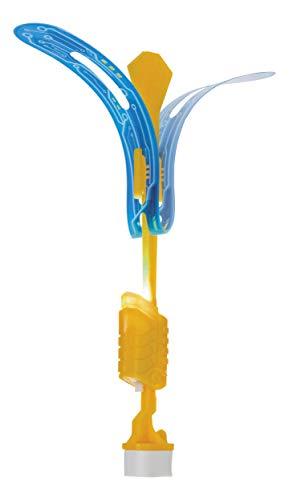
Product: Toysmith Get Outside GO! Light Up Dragonfly Copter Model Kit
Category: Toys & Games | Building Toys
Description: Light up and launch these twirling copters high into the sky.
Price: $9.99
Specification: ProductDimensions:8x1x10.8inches|ItemWeight:1.6ounces|ShippingWeight:1.6ounces(Viewshippingratesandpolicies)|DomesticShipping:ItemcanbeshippedwithinU.S.|InternationalShipping:ThisitemcanbeshippedtoselectcountriesoutsideoftheU.S.LearnMore|ASIN:B06XBSLYBV|Itemmodelnumber:8127|Manufacturerrecommendedage:6-12years